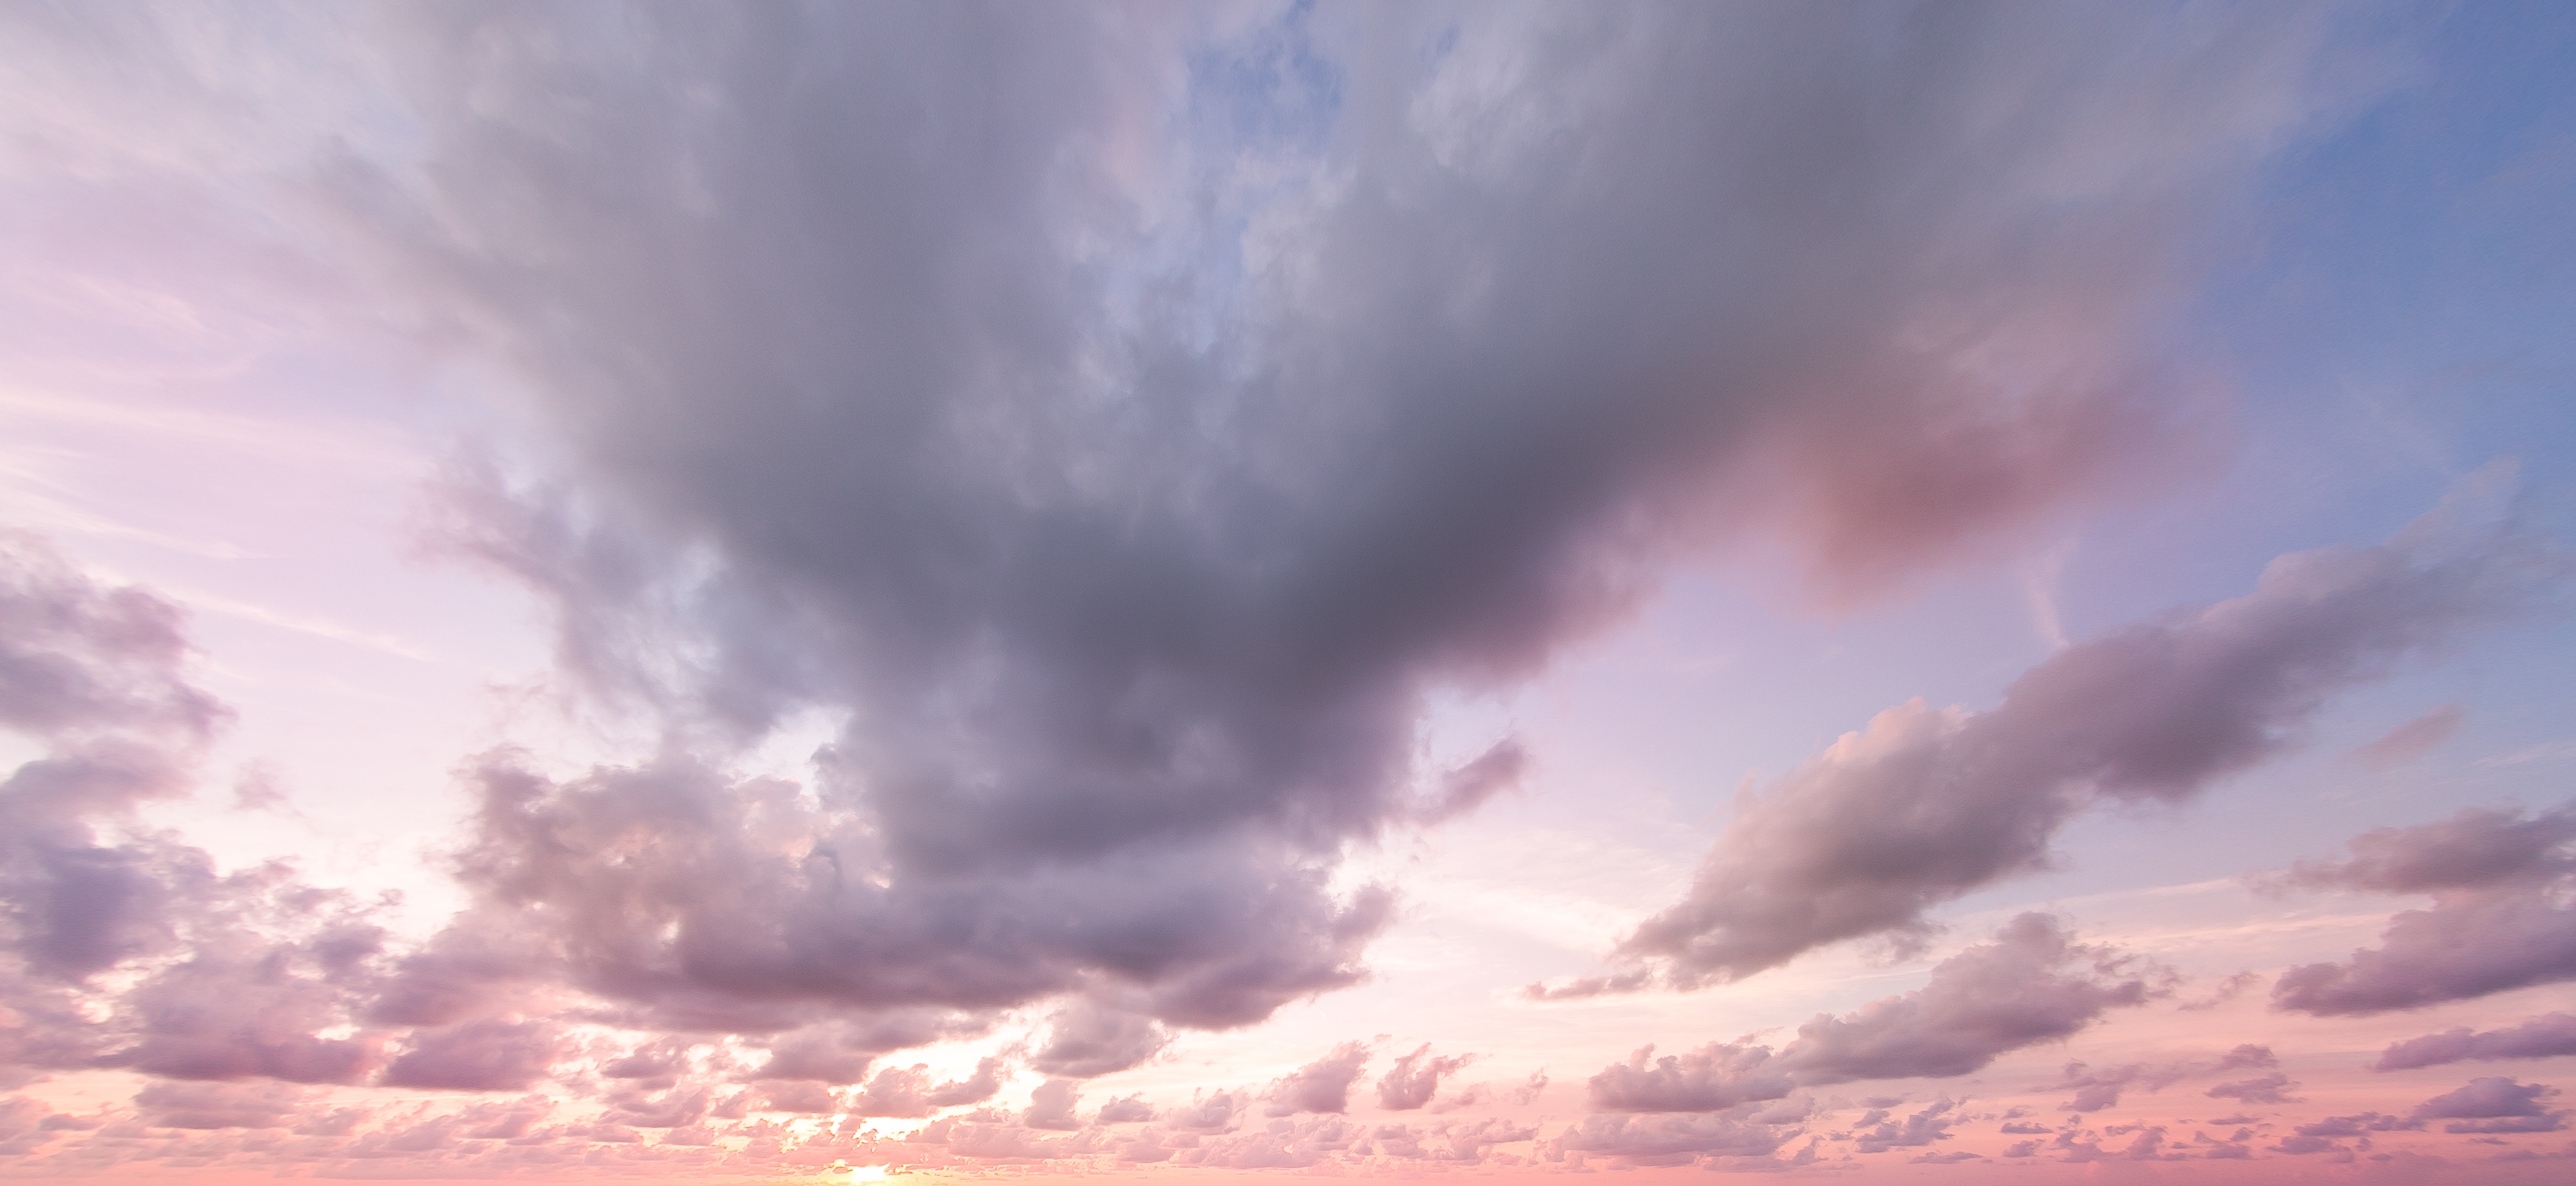
horizon, cloud, sky, sunrise, sunset, sunlight, dawn, atmosphere, dusk, weather, cumulus, clouds, afterglow, meteorological phenomenon, the cloud, red sky at morning, photo of the clouds